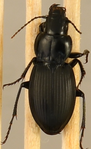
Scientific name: Cyclotrachelus torvus
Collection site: Northern Great Plains Research Laboratory NEON (NOGP), plot NOGP_007